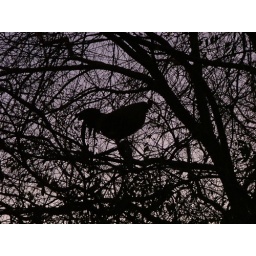
my chicken who sleeps in a tree